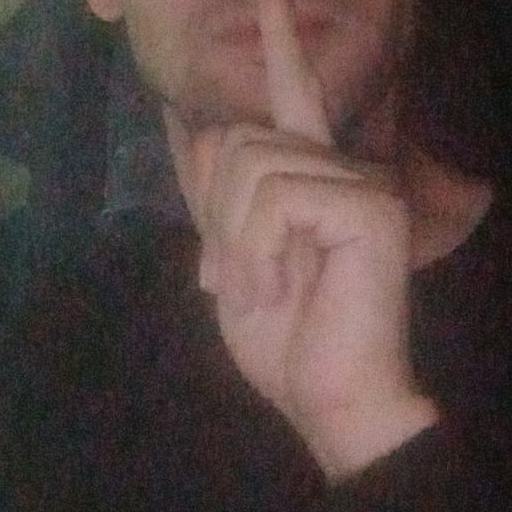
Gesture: mute